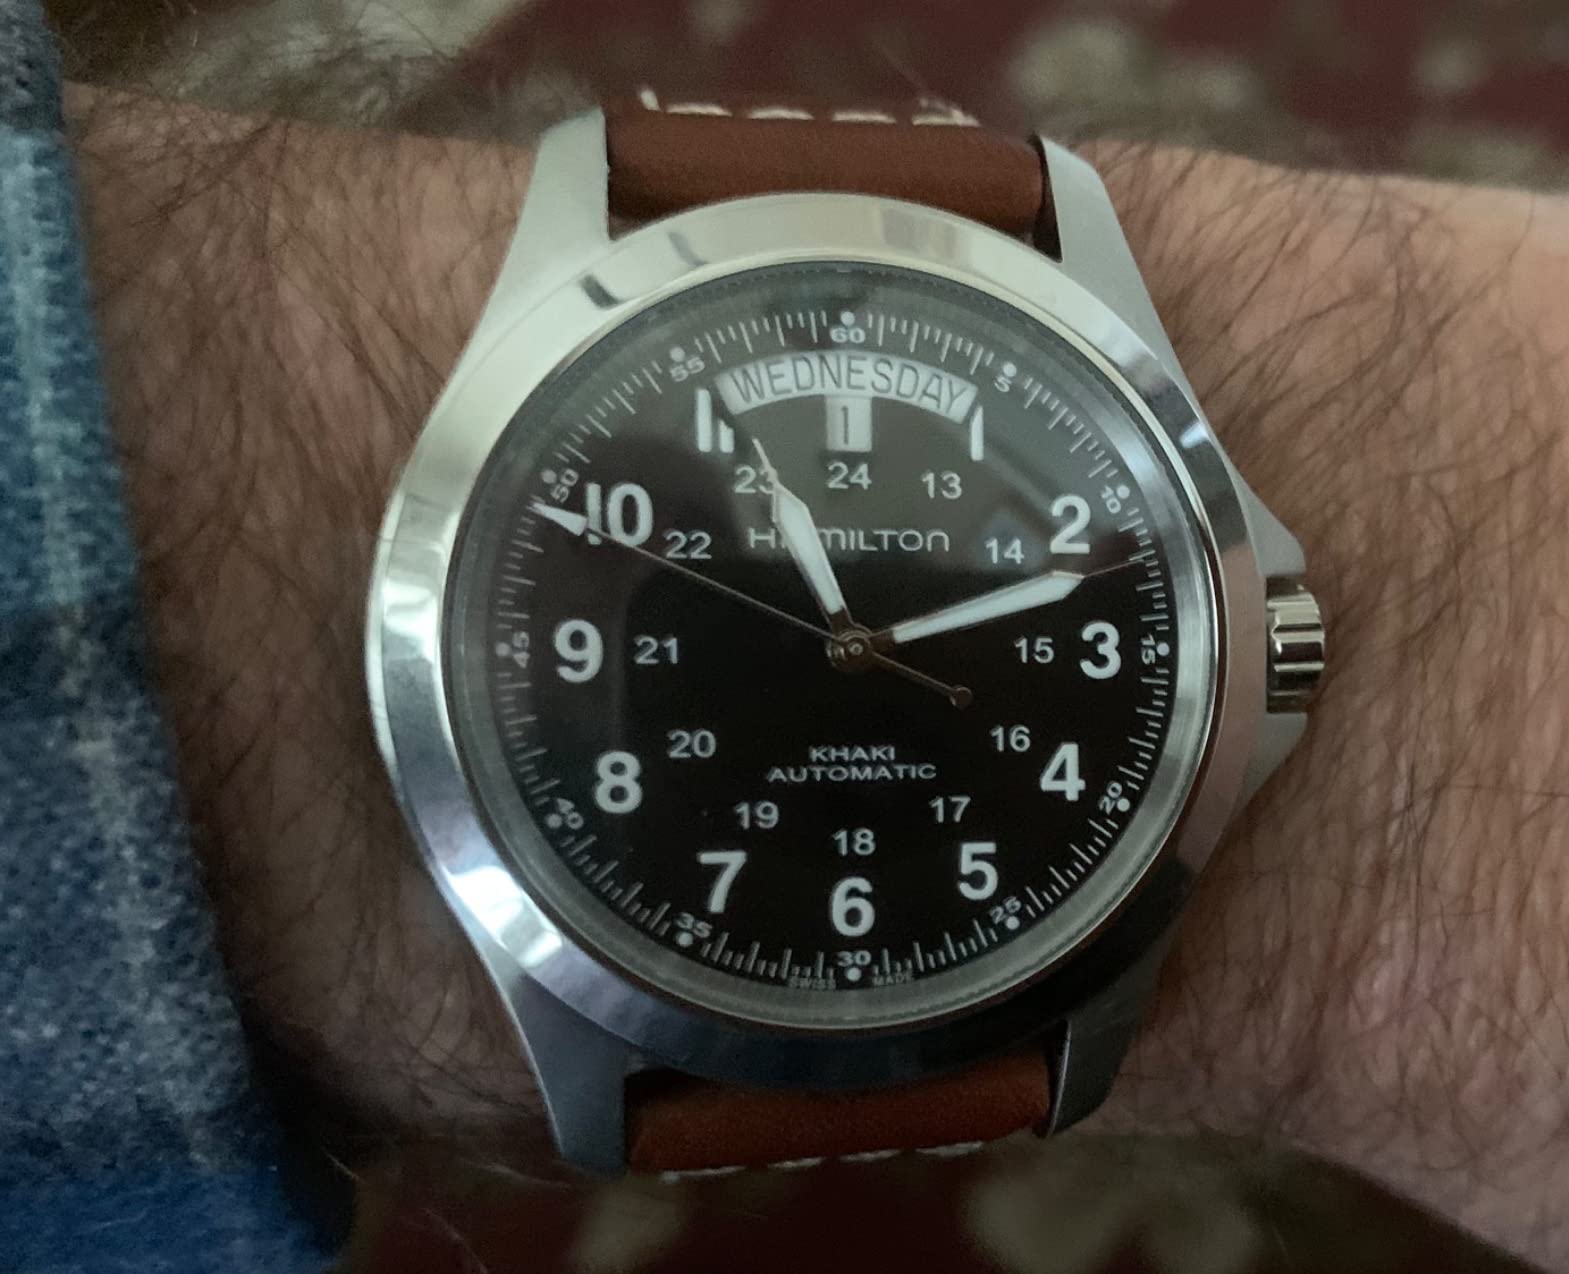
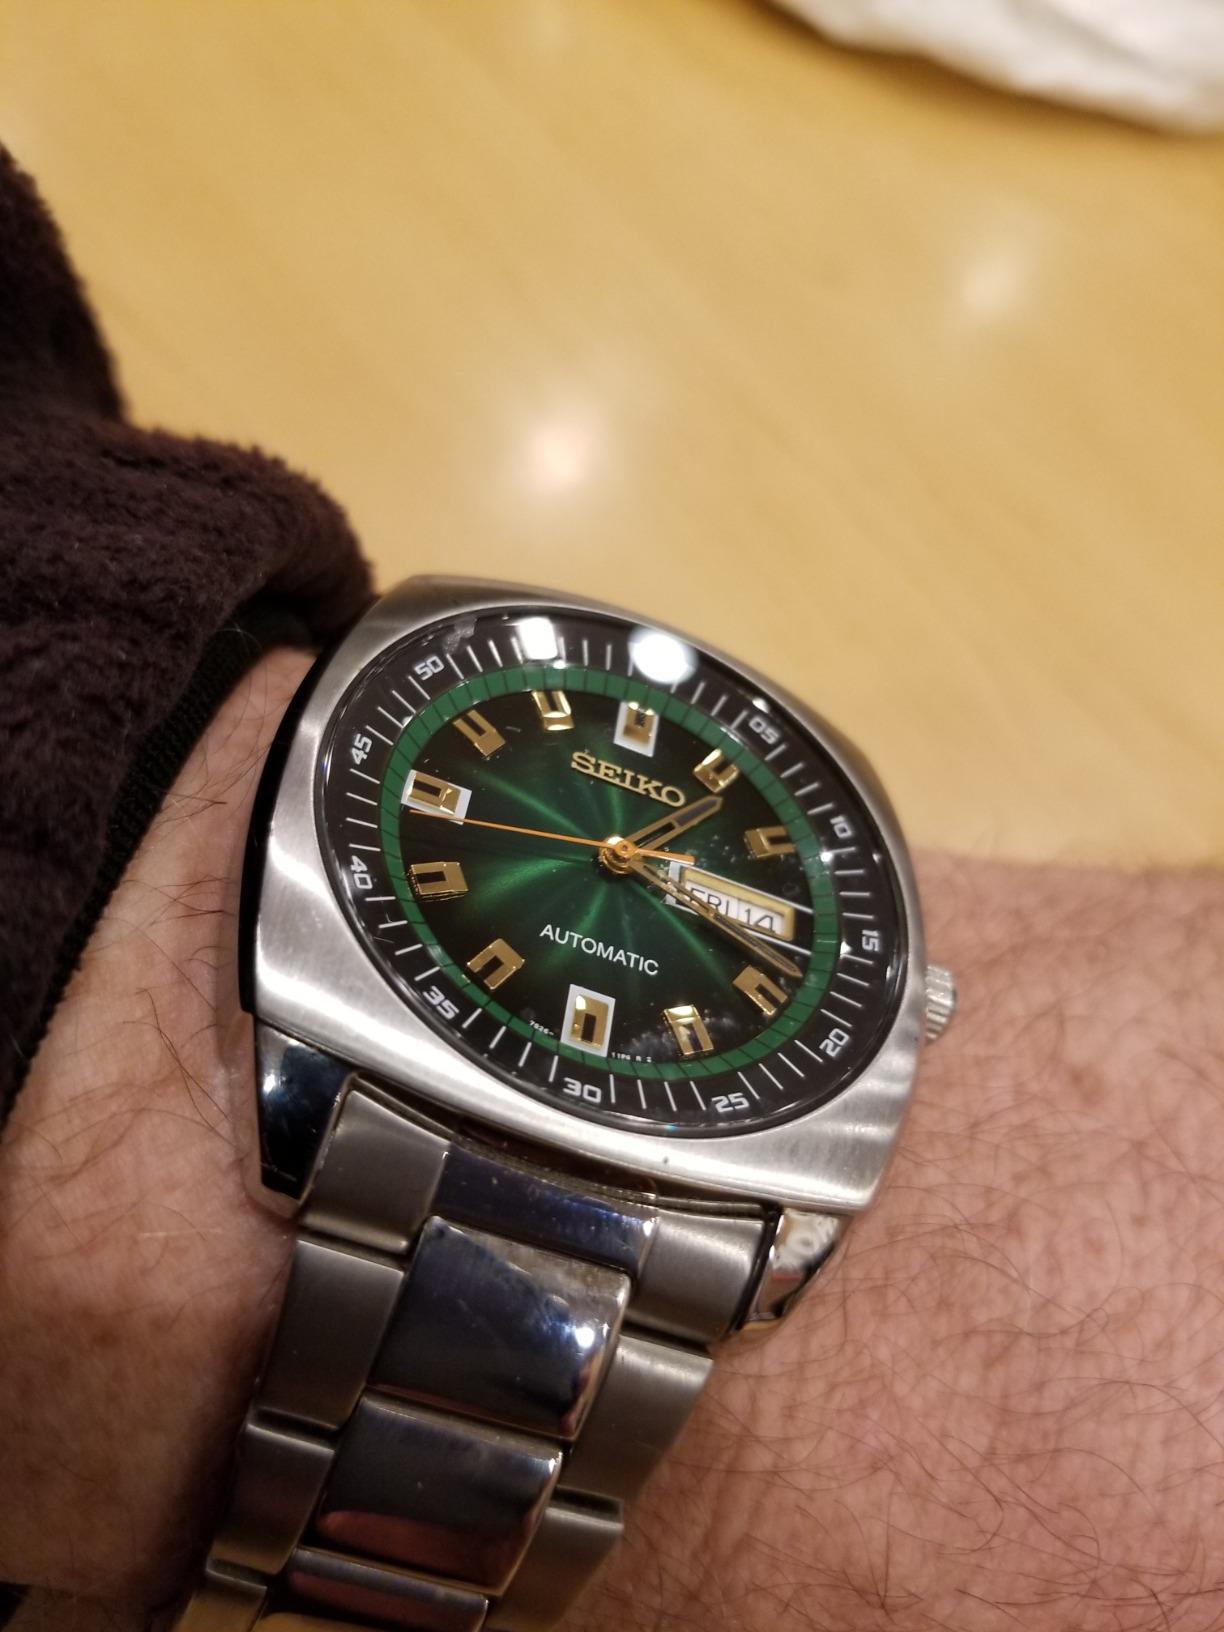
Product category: accessories_watch
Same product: no